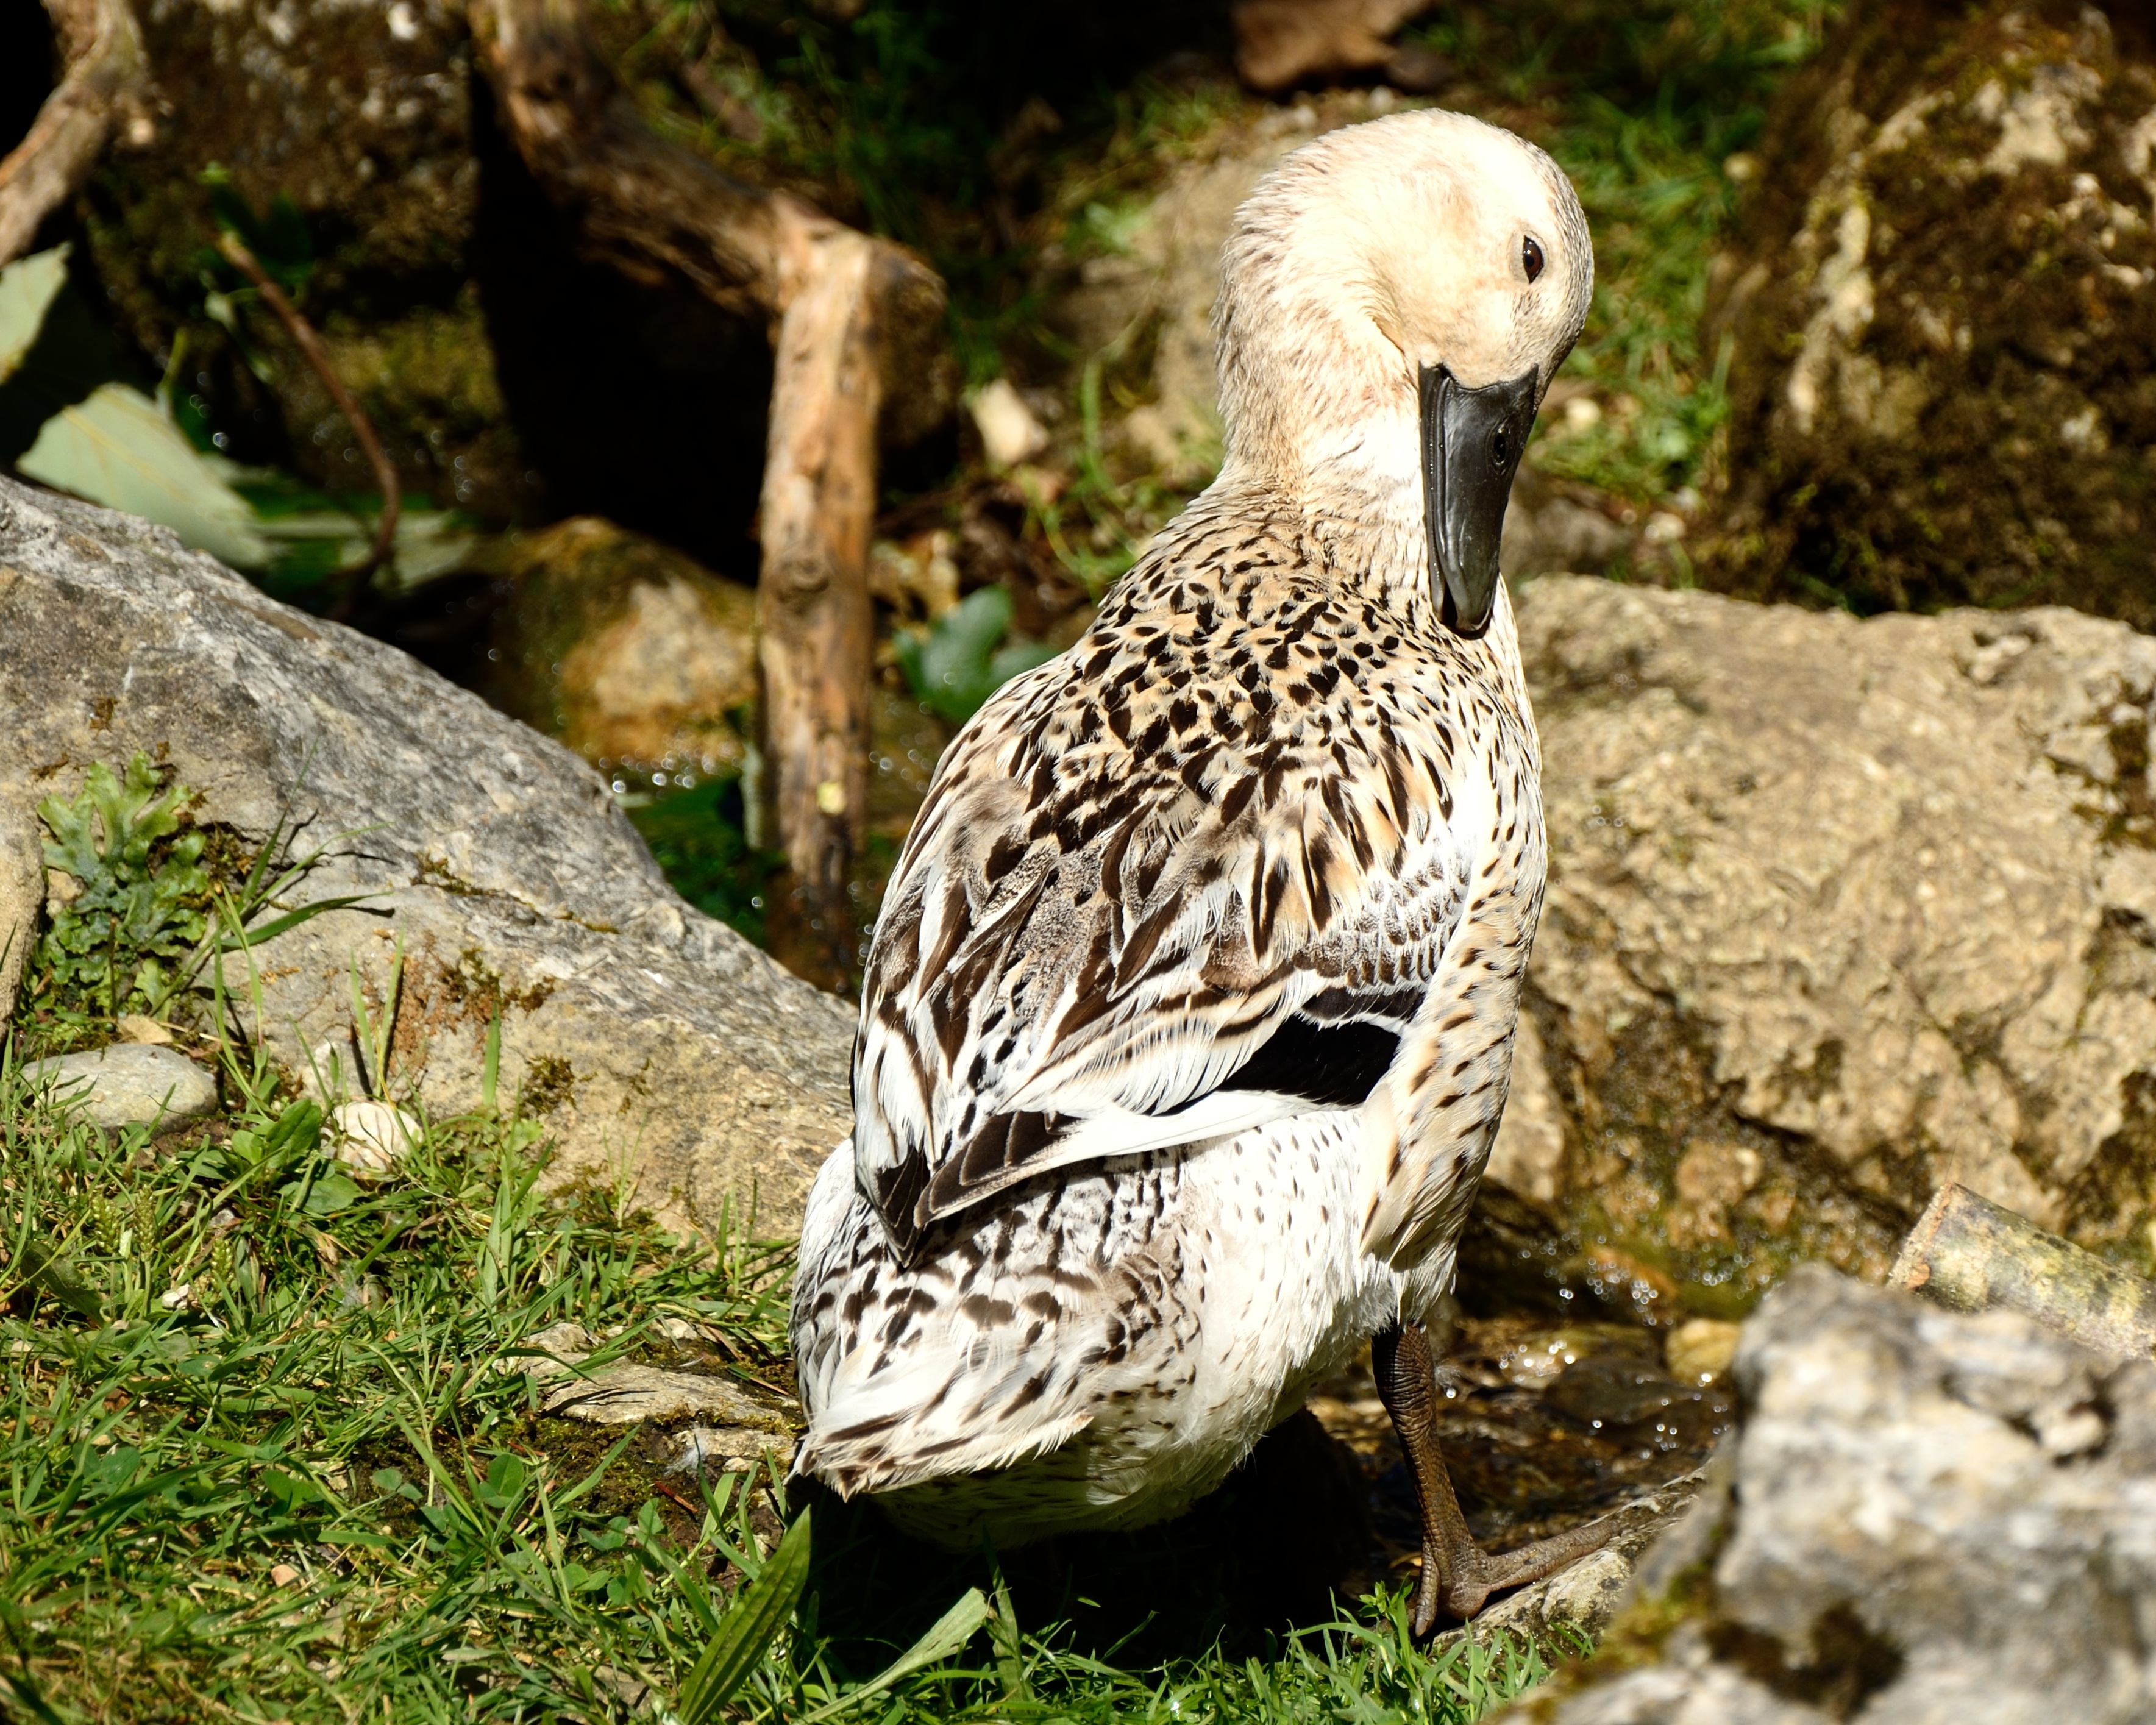
nature, forest, grass, bird, meadow, atmosphere, animal, female, wildlife, green, beak, rest, fauna, duck, vertebrate, waterfowl, mood, idyll, water bird, wild duck, in the green, ducks geese and swans